Flagstaff, Arizona

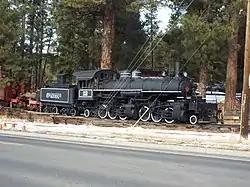
Train

In its early days, the city's economic base comprised the lumber, railroad, and ranching industries. Today, that has largely been replaced by tourism, education, government, and transportation. Some of the larger employers in Flagstaff are Northern Arizona University, the Flagstaff Medical Center, and the Flagstaff Unified School District. Tourism is a large contributor to the economy, as the city receives over 5 million visitors per year.